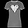
Label: T - shirt / top